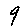
Label: 9